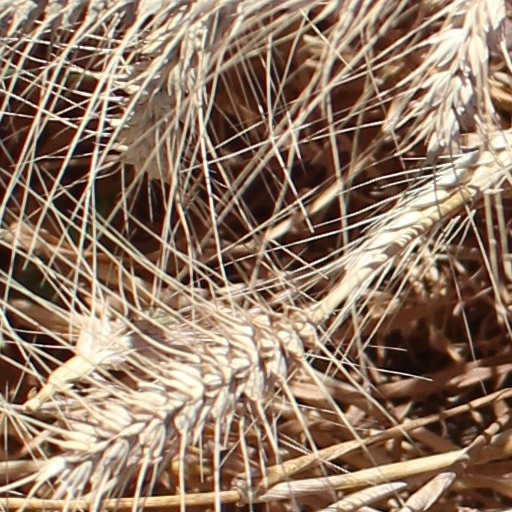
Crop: wheat